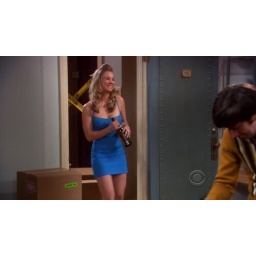
Penny in blue dress